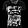
Label: T - shirt / top